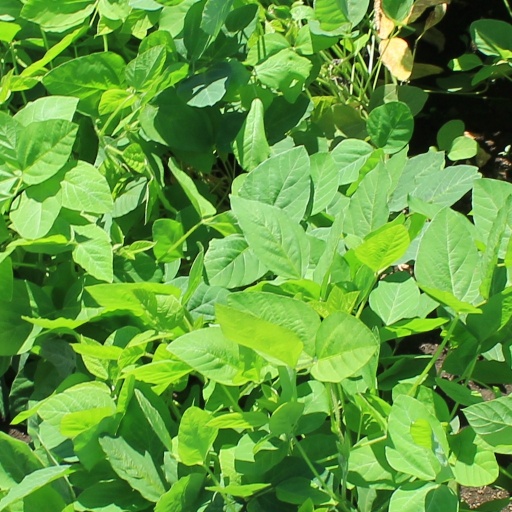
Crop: soybean